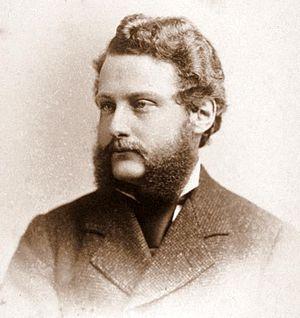
George Cooper Pardee était un médecin et un homme politique américain. Il fut le 21ᵉ gouverneur de Californie de 1903 à 1907.
Cette liste comprend des résidents et natifs célèbres de San Francisco.